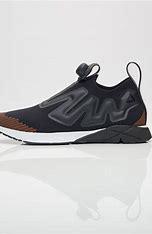
Brand: Reebok
Model: Pump Supreme